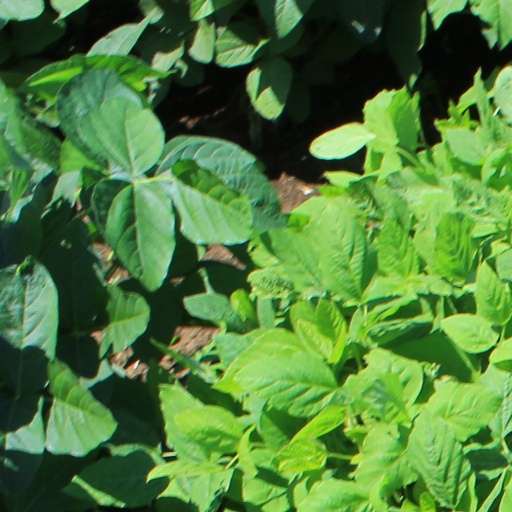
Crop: soybean